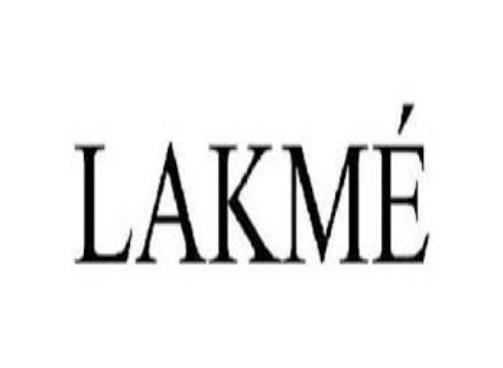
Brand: lakme
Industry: Necessities